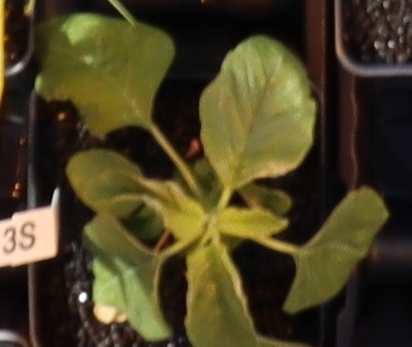
Label: Redroot Pigweed